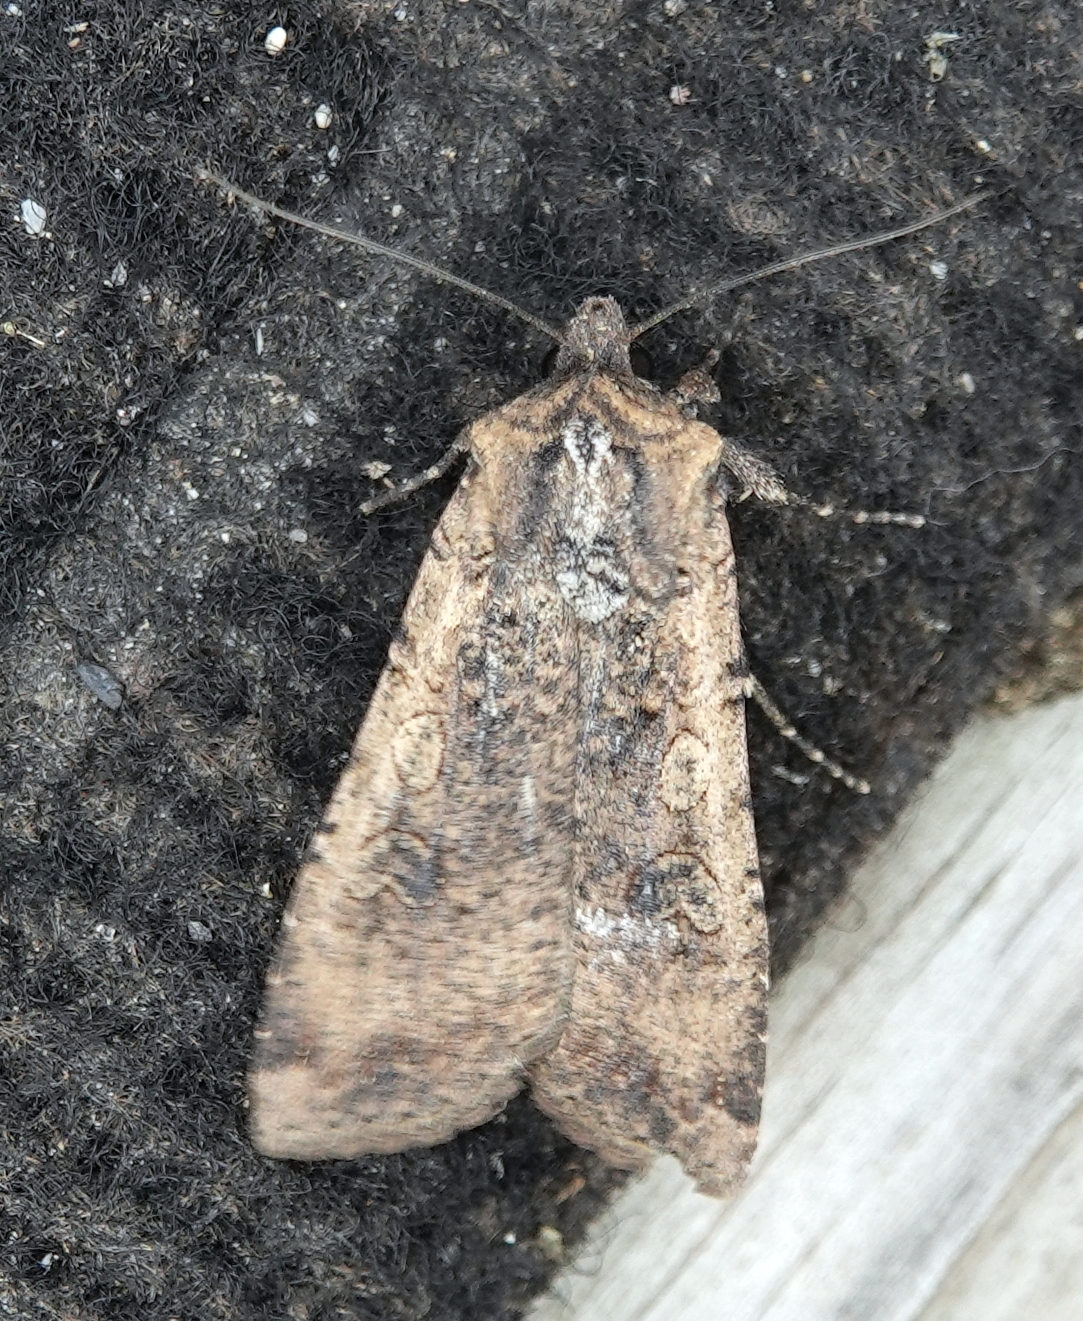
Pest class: cutworms